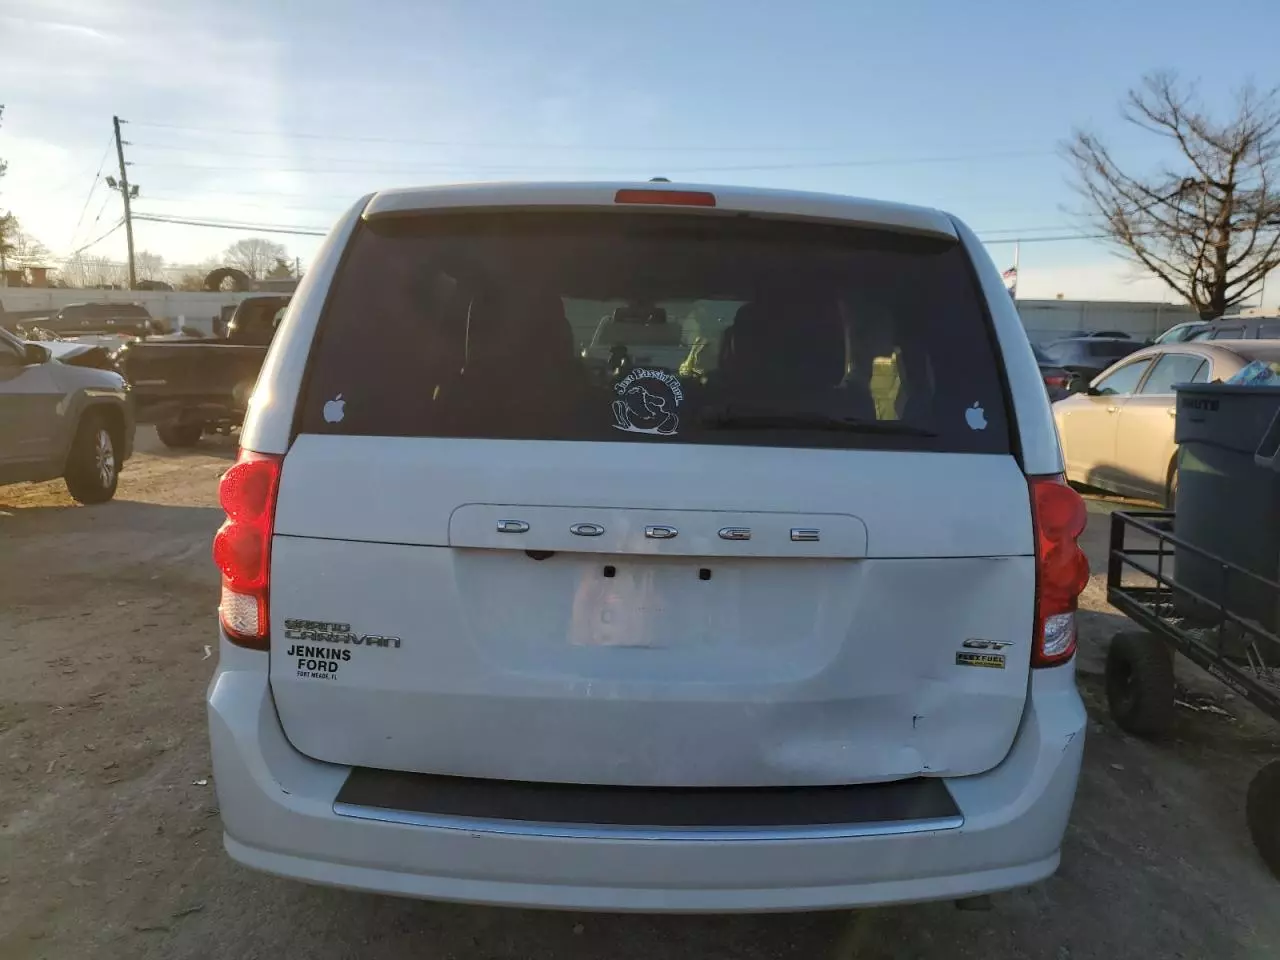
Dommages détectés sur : malle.
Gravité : mineur